Rome Adventure

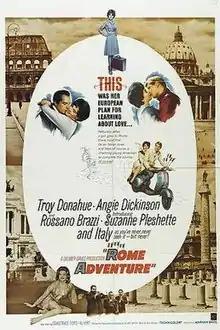
Theatrical release poster

Rome Adventure, also known as Lovers Must Learn, is a 1962 American romantic drama film, based on the 1932 novel "Lovers Must Learn" by Irving Fineman. It was directed by Delmer Daves and stars Troy Donahue, Angie Dickinson, and Suzanne Pleshette.